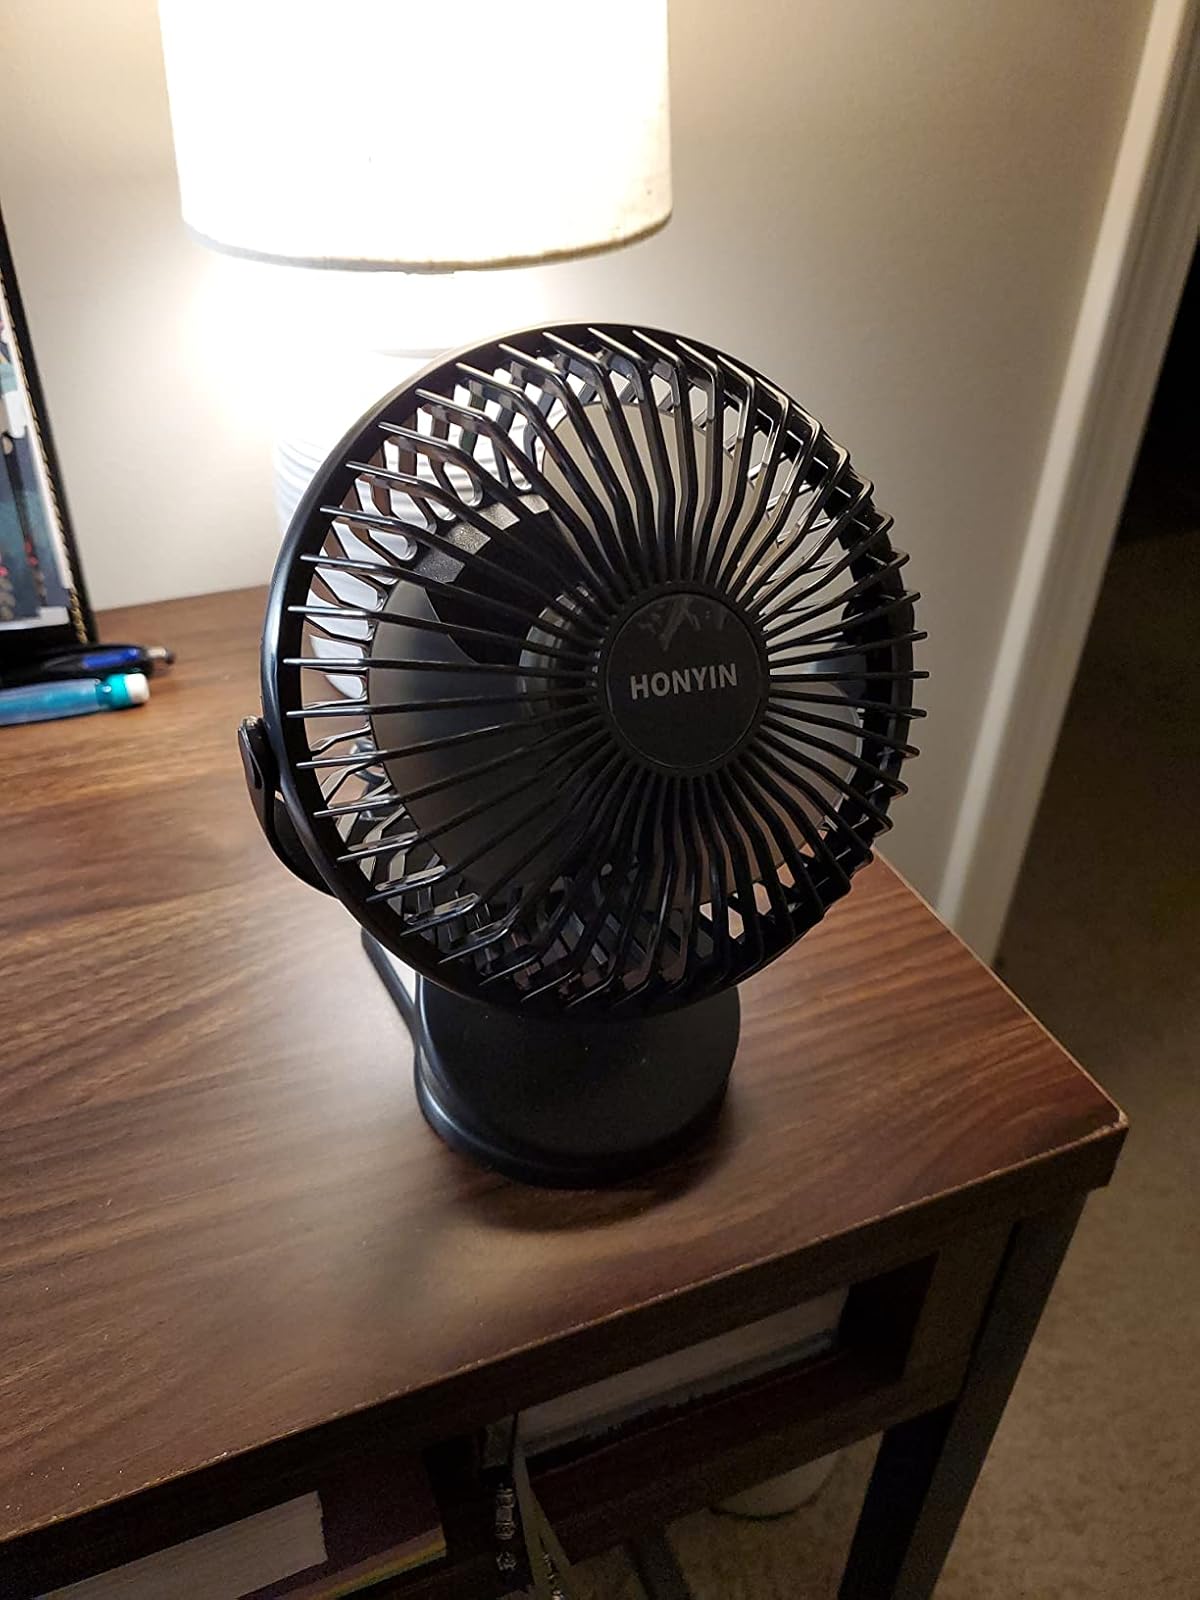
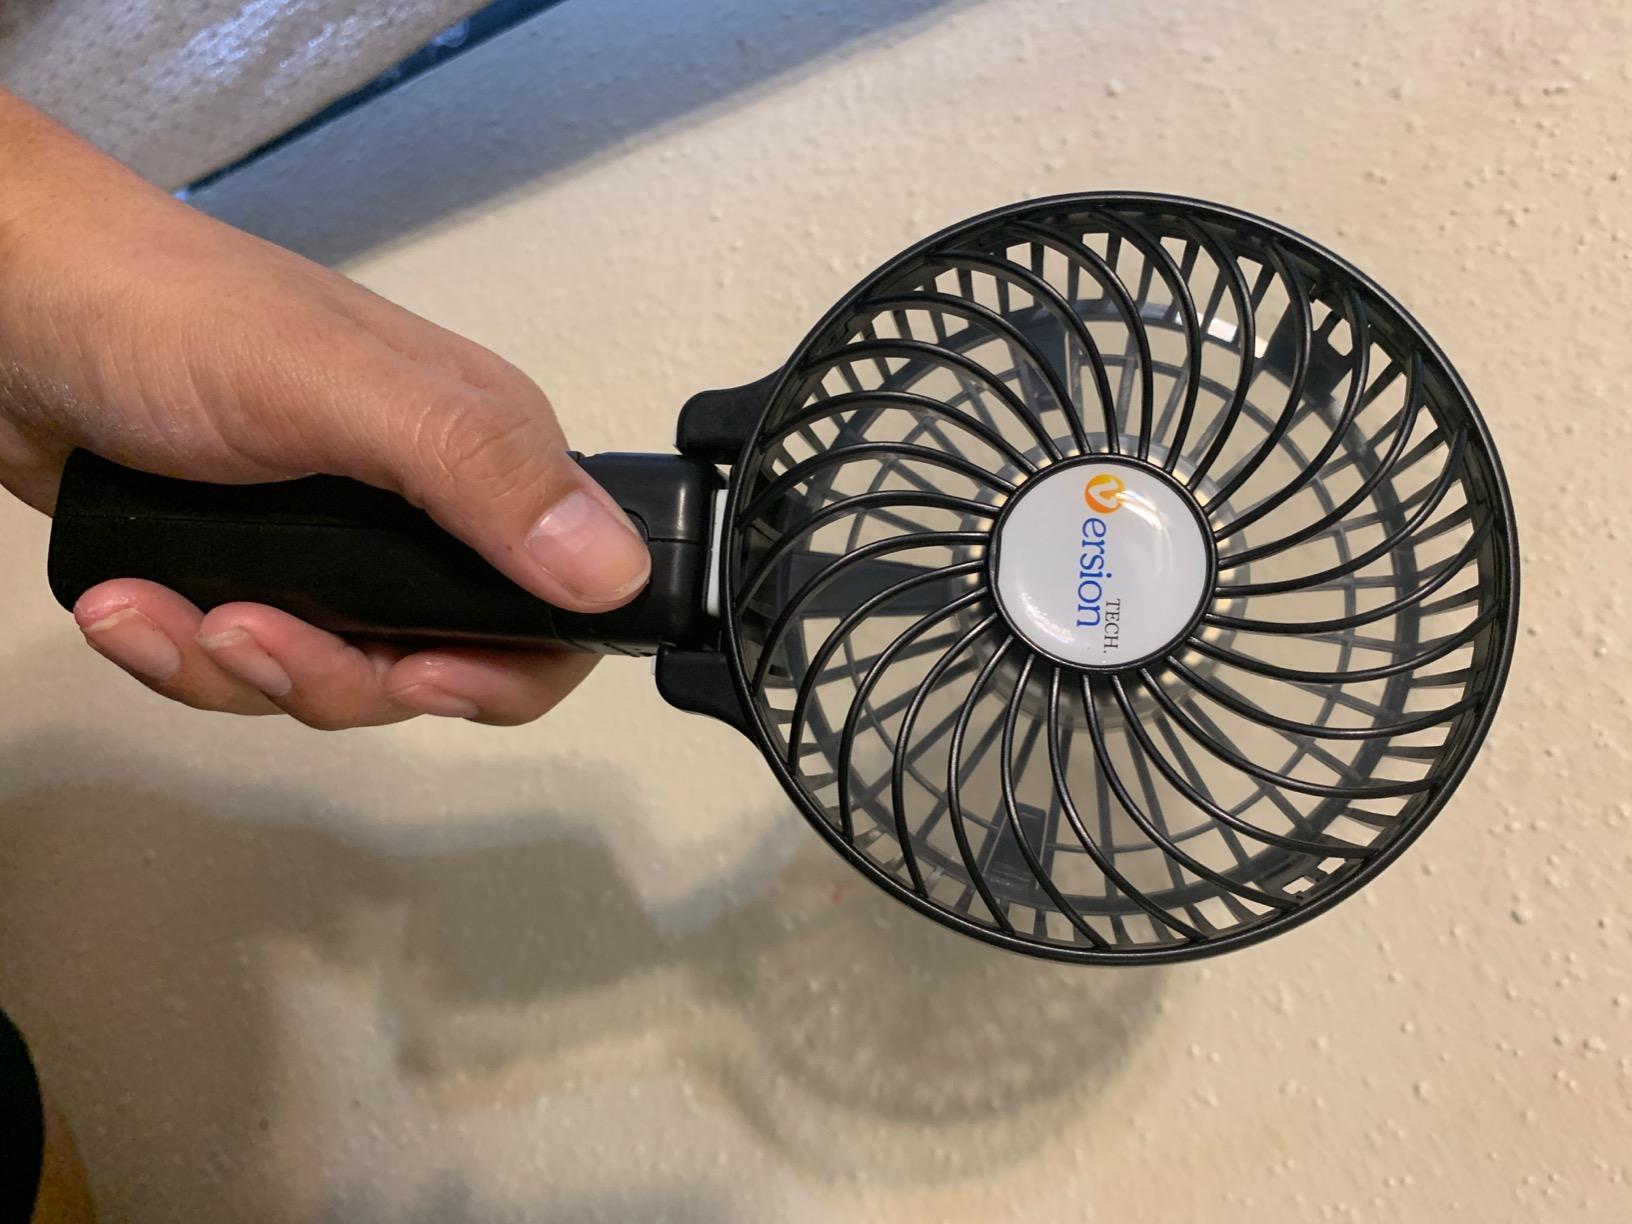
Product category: fan
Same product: no